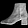
Label: Ankle boot